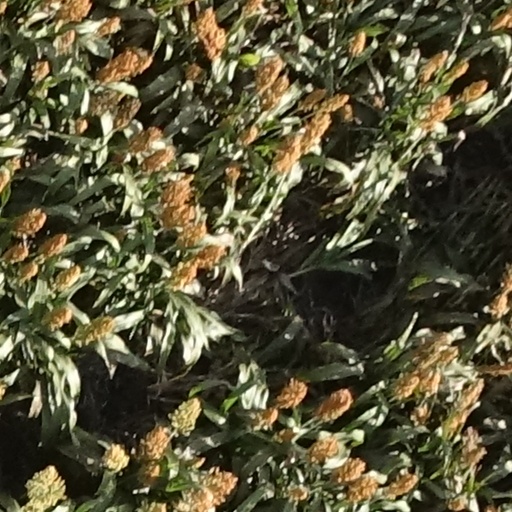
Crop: sorghum